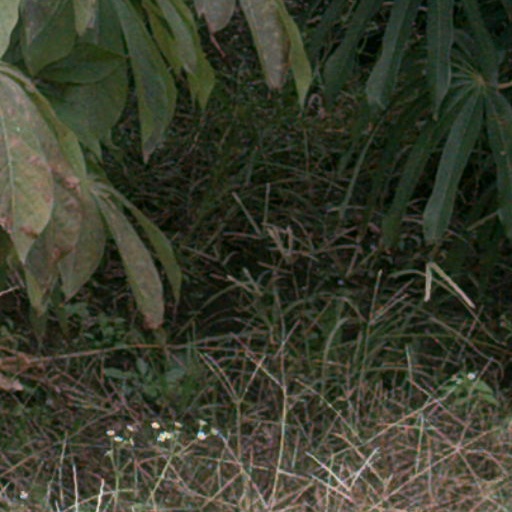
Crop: cassava